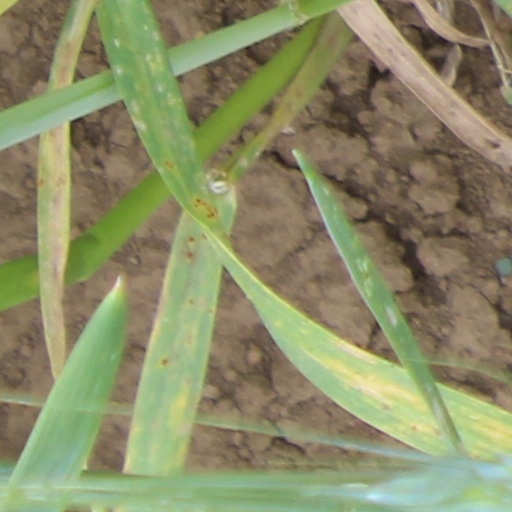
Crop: wheat